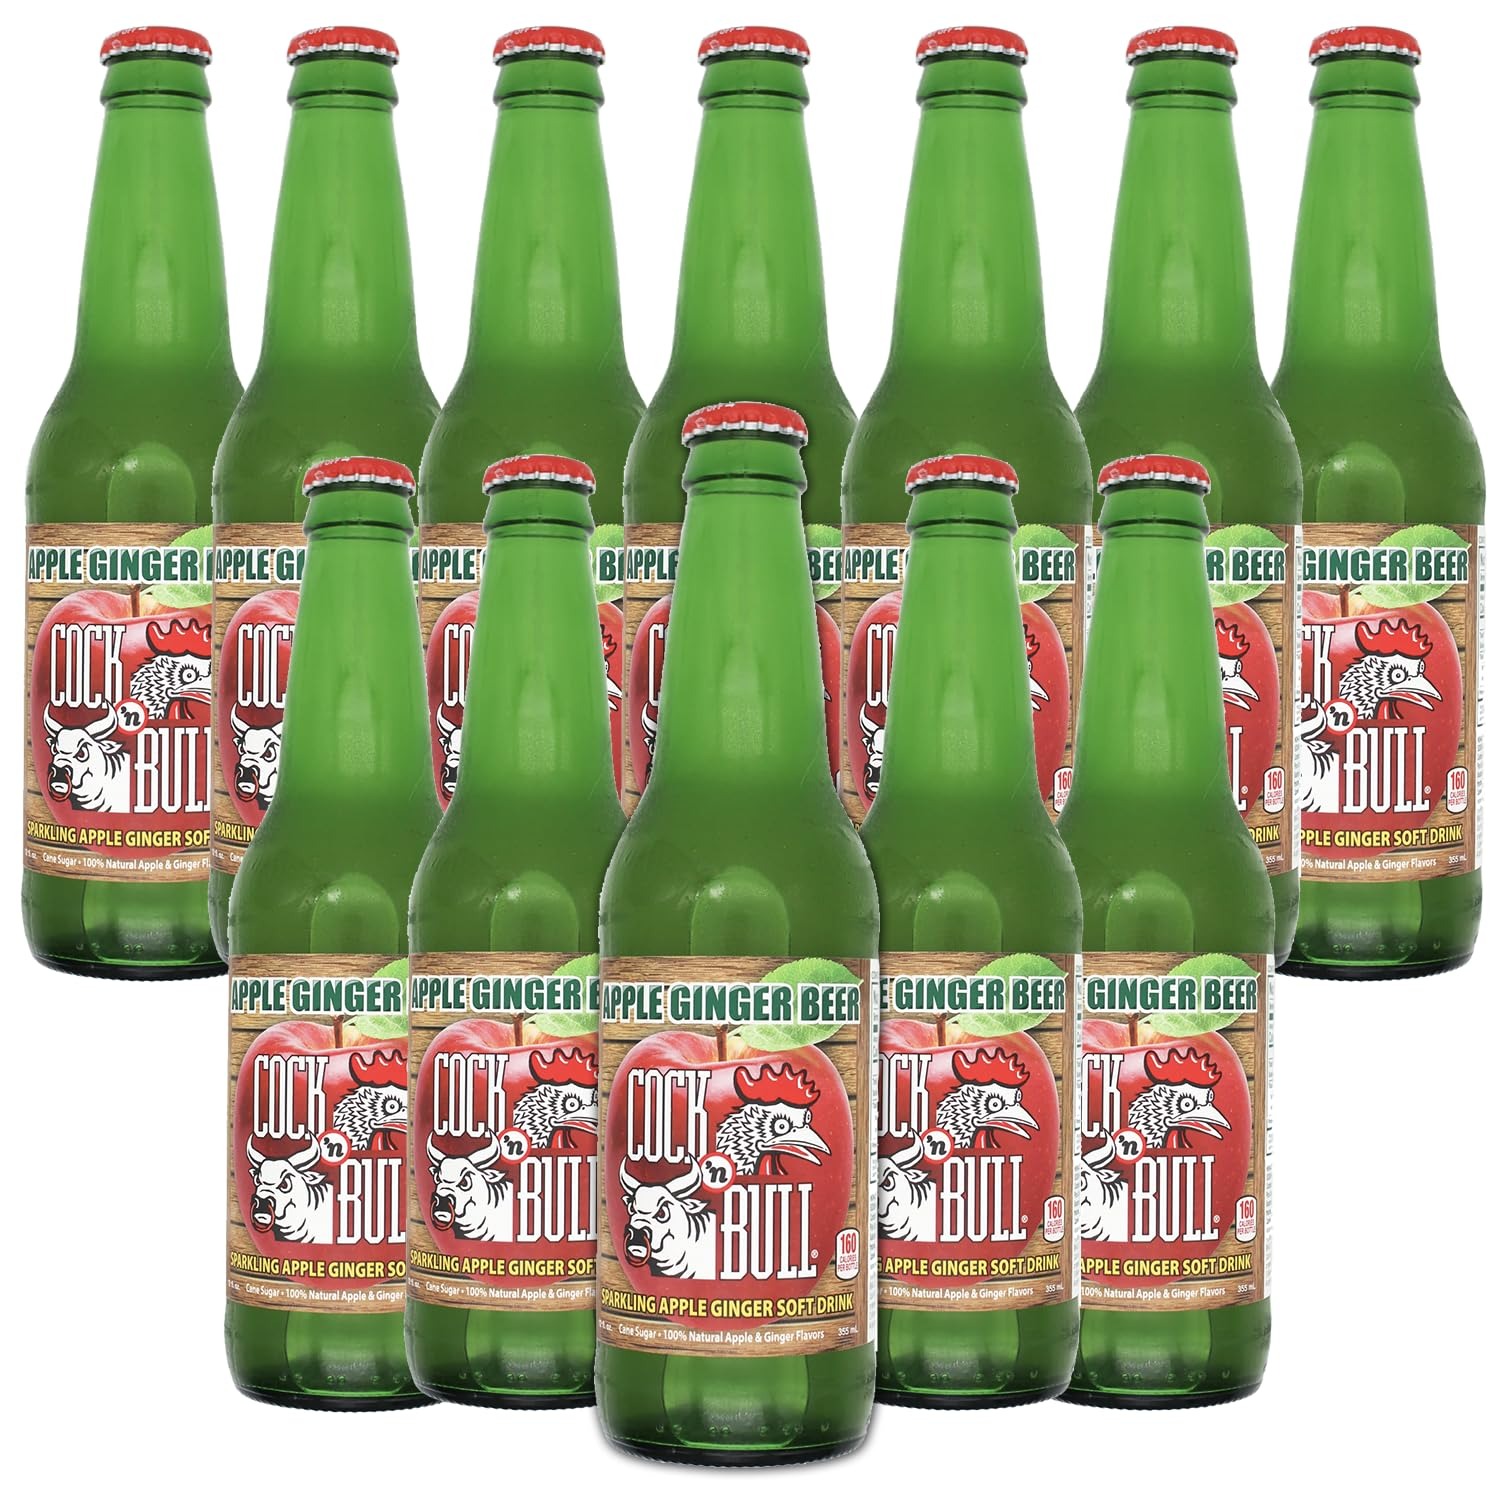
Item Name: Cock n Bull Apple Ginger Beer 12 Pack 12oz Soda Bottles - Ideal Mixer for Cocktails, Mocktails, and Bartenders - Premium Quality for Perfect Mixed Drinks - Refreshing Flavor Profile- Made In USA
Bullet Point 1: Apple Ginger Beer: 100% Natural Apple and Ginger Flavors Perfect for Dark and Stormy Cocktails, Moscow Mules and Hot Toddys
Bullet Point 2: Crafted in England by a passionate ginger enthusiast, Cock'n Bull Ginger Beer began as a quest for a beverage beyond the ordinary.
Bullet Point 3: Born out of necessity in America, Cock'n Bull Ginger Beer filled the void left by scarce ginger beer imports, becoming a staple for enthusiasts and bartenders alike.
Bullet Point 4: From its iconic role in the creation of the Moscow Mule to its ongoing legacy of fine products crafted from natural ingredients, Cock'n Bull remains a timeless symbol of tra-dition and taste.
Bullet Point 5: Available in Tonic Water, Club Soda, Ginger Beer, Diet Ginger Beer and Apple Ginger Beer
Bullet Point 6: Includes (12) 12oz Bottles, Phone and tablet holder and tasting notes/recipes.
Value: 12.0
Unit: Fl Oz

Price: 39.98